Nightmare in the Sun

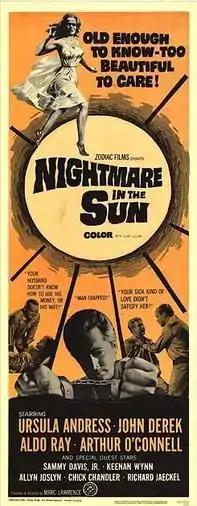
Original movie poster

Nightmare in the Sun is a 1965 drama film directed by Marc Lawrence in his feature theatrical directing debut. It stars Ursula Andress, John Derek, and Aldo Ray, with a cameo appearance by Sammy Davis Jr. and an early role of Robert Duvall.